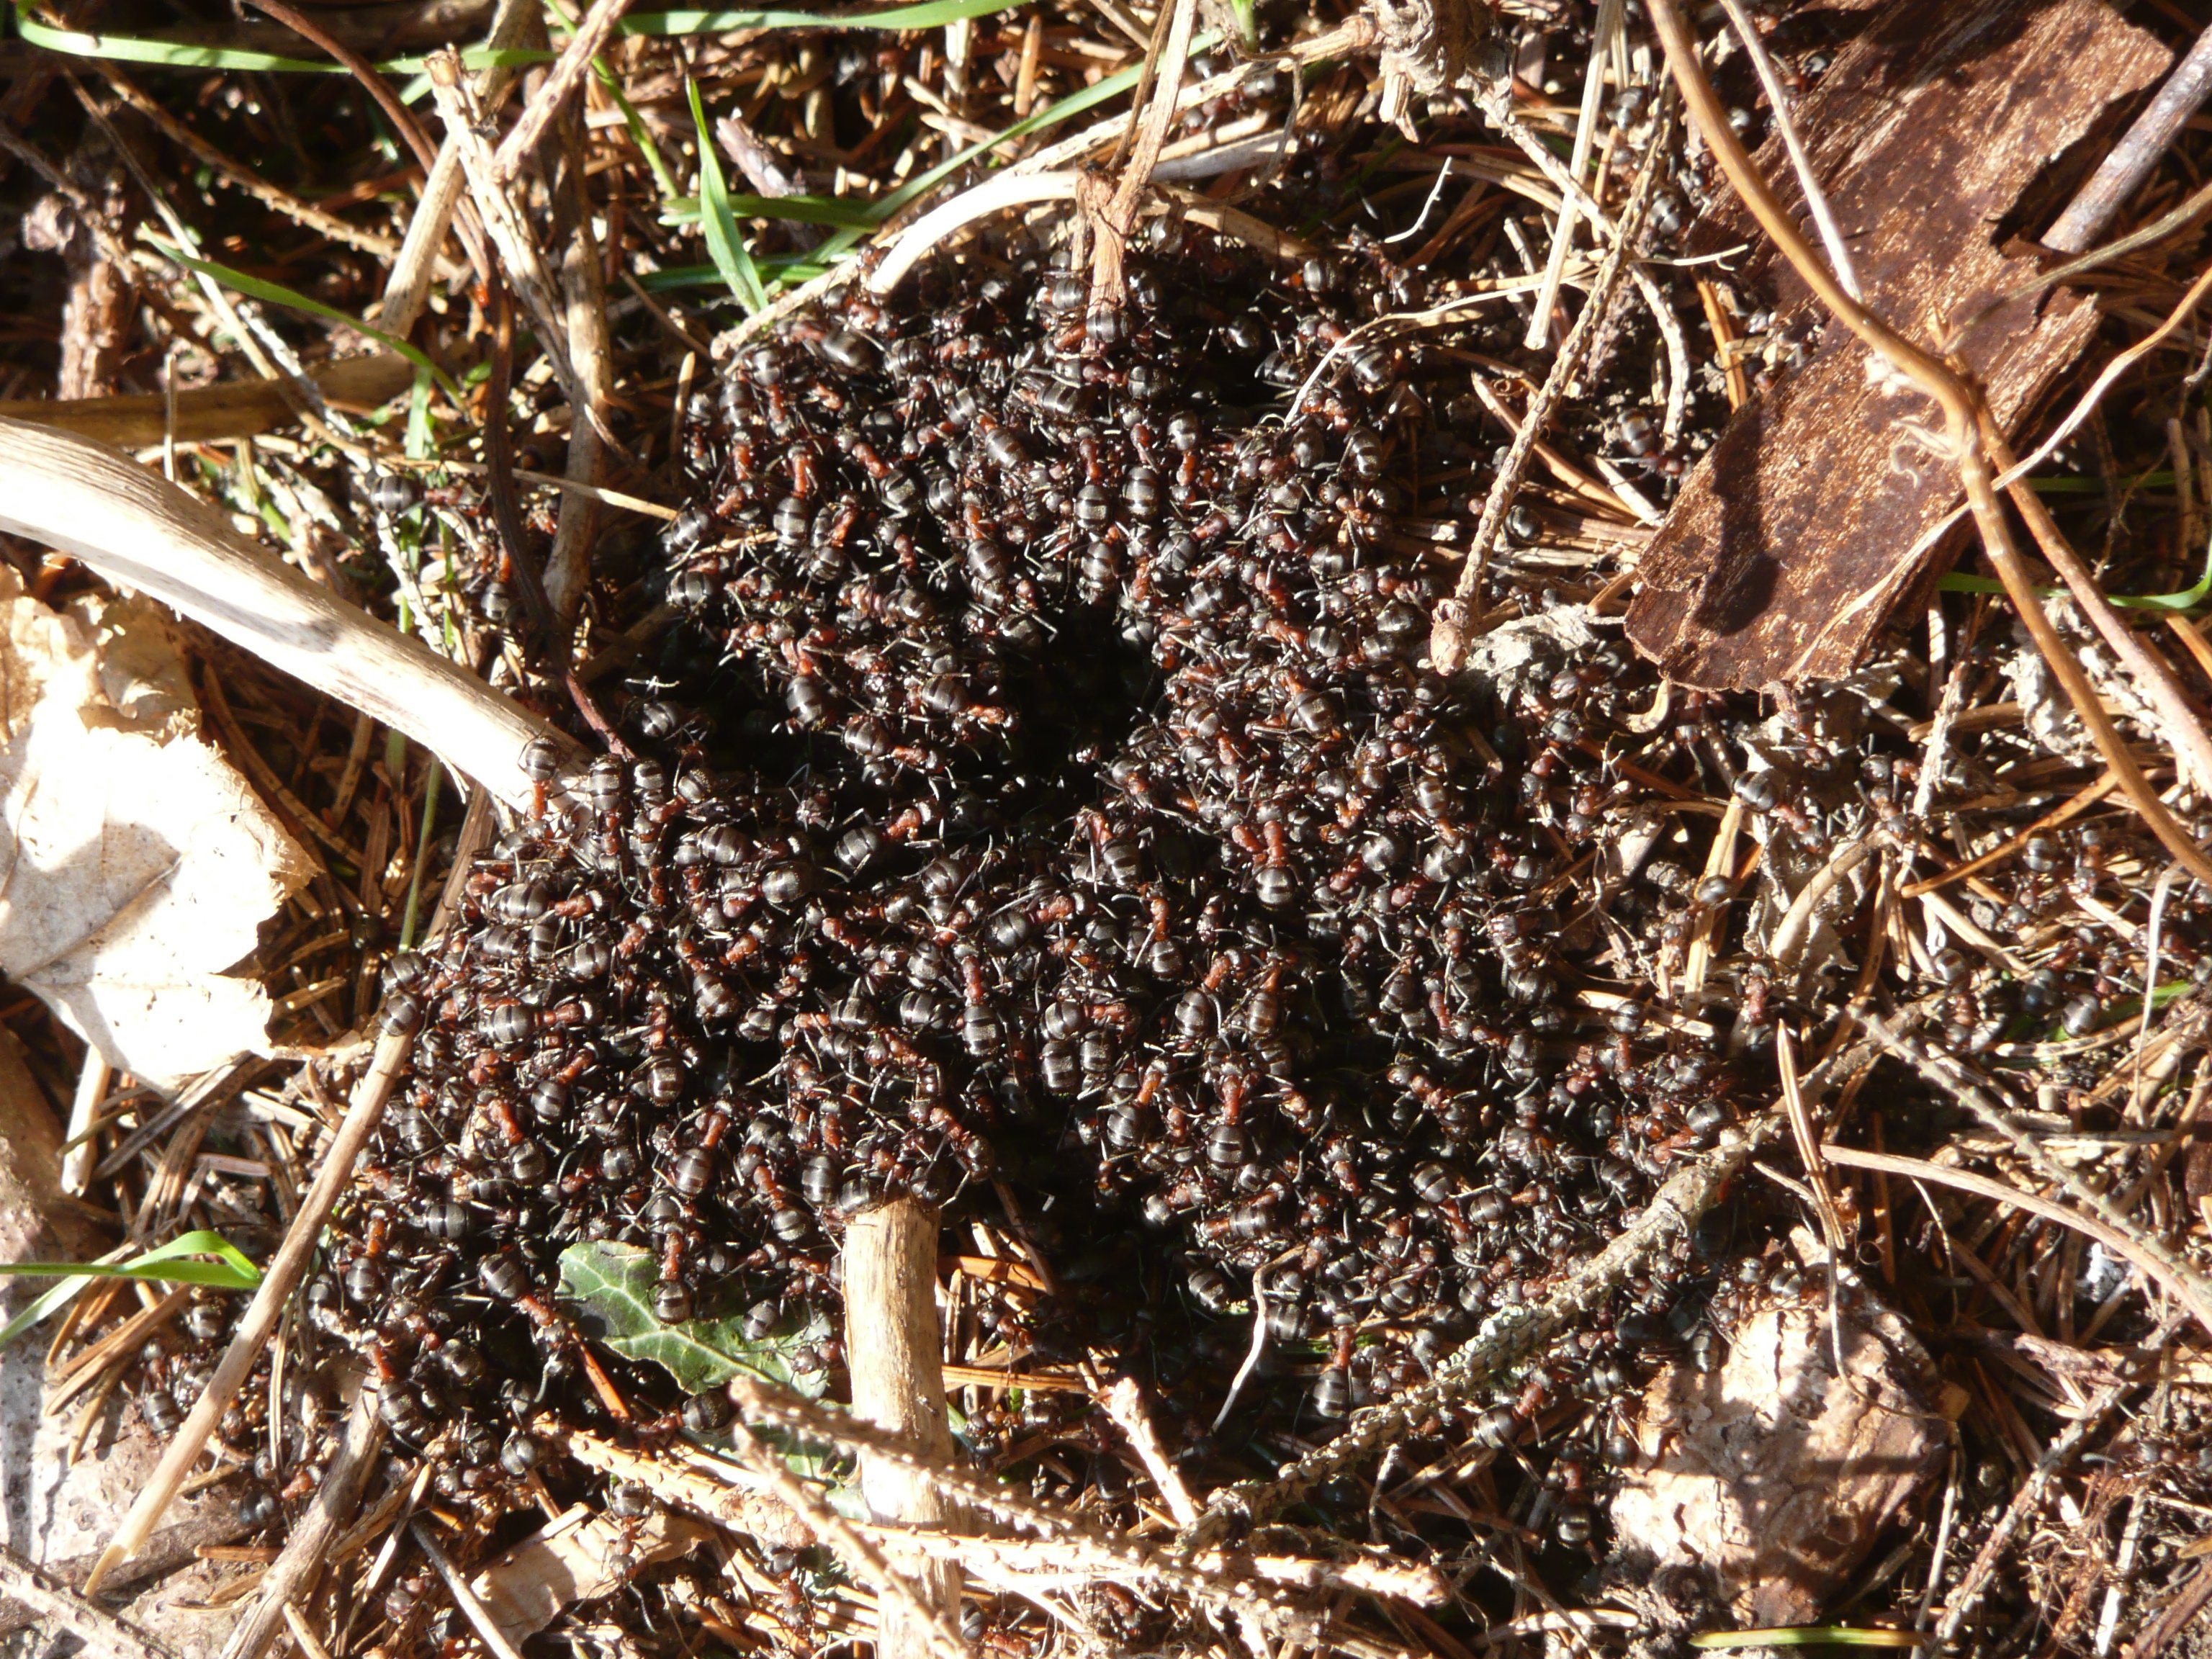
tree, nature, plant, flower, animal, wildlife, produce, insect, soil, flora, fauna, invertebrate, ant, nest, ants, wood ants, red wood ant, membrane winged insect, formica polyctena, formica, formica rufa